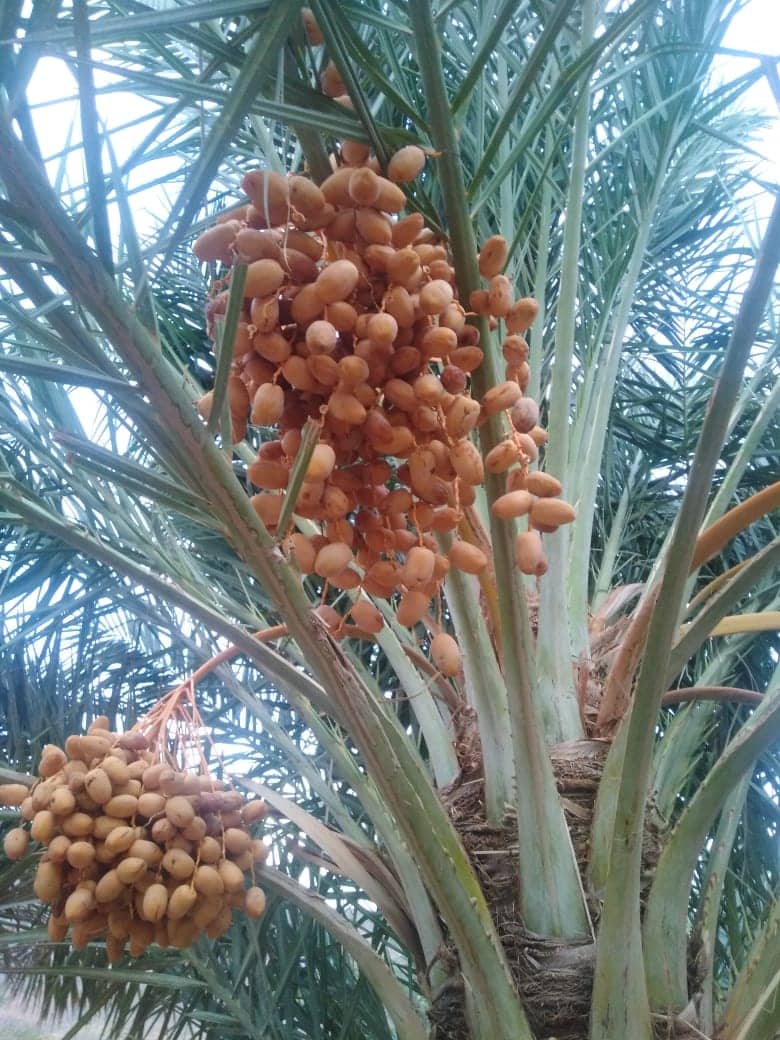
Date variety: Boufagous